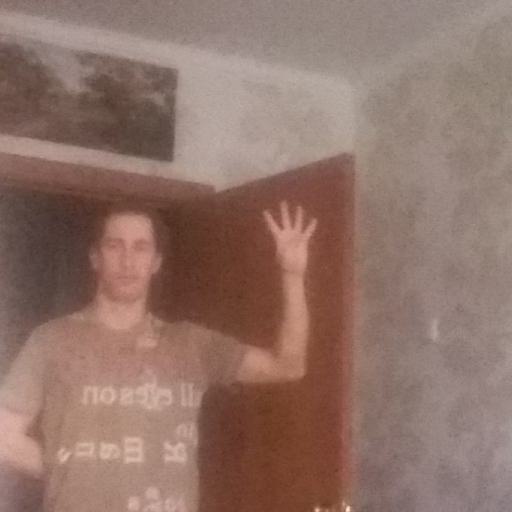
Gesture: four